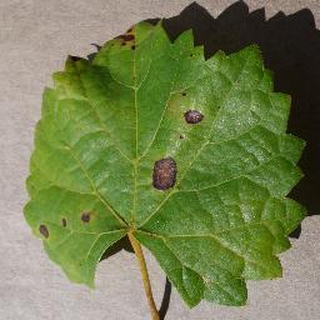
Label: grape_black_rot